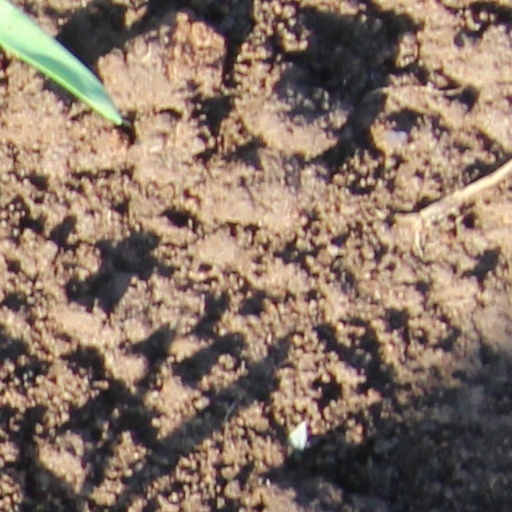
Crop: wheat